Baiselsberg

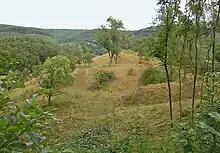
The "burgstall" of Bromberg Castle

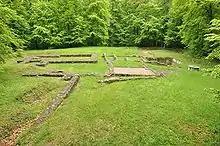
Foundations of the convent

On a spur of the northern hillside in the open field system of "Schlössle" is the "burgstall" of Bromberg Castle, built around 1200 by the "edelfrei" lords of Bromberg and which was reduced to ground level in 1824. Downhill can still be relics of the former castle hamlet guess Bromberg on Kirbach, 'of which only the first mentioned in the 12th century' 'Bromberg mill' remained.